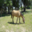
Label: horse